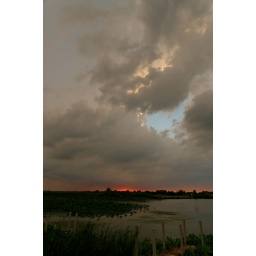
Last blue window of sky at dusk over West Harbor.